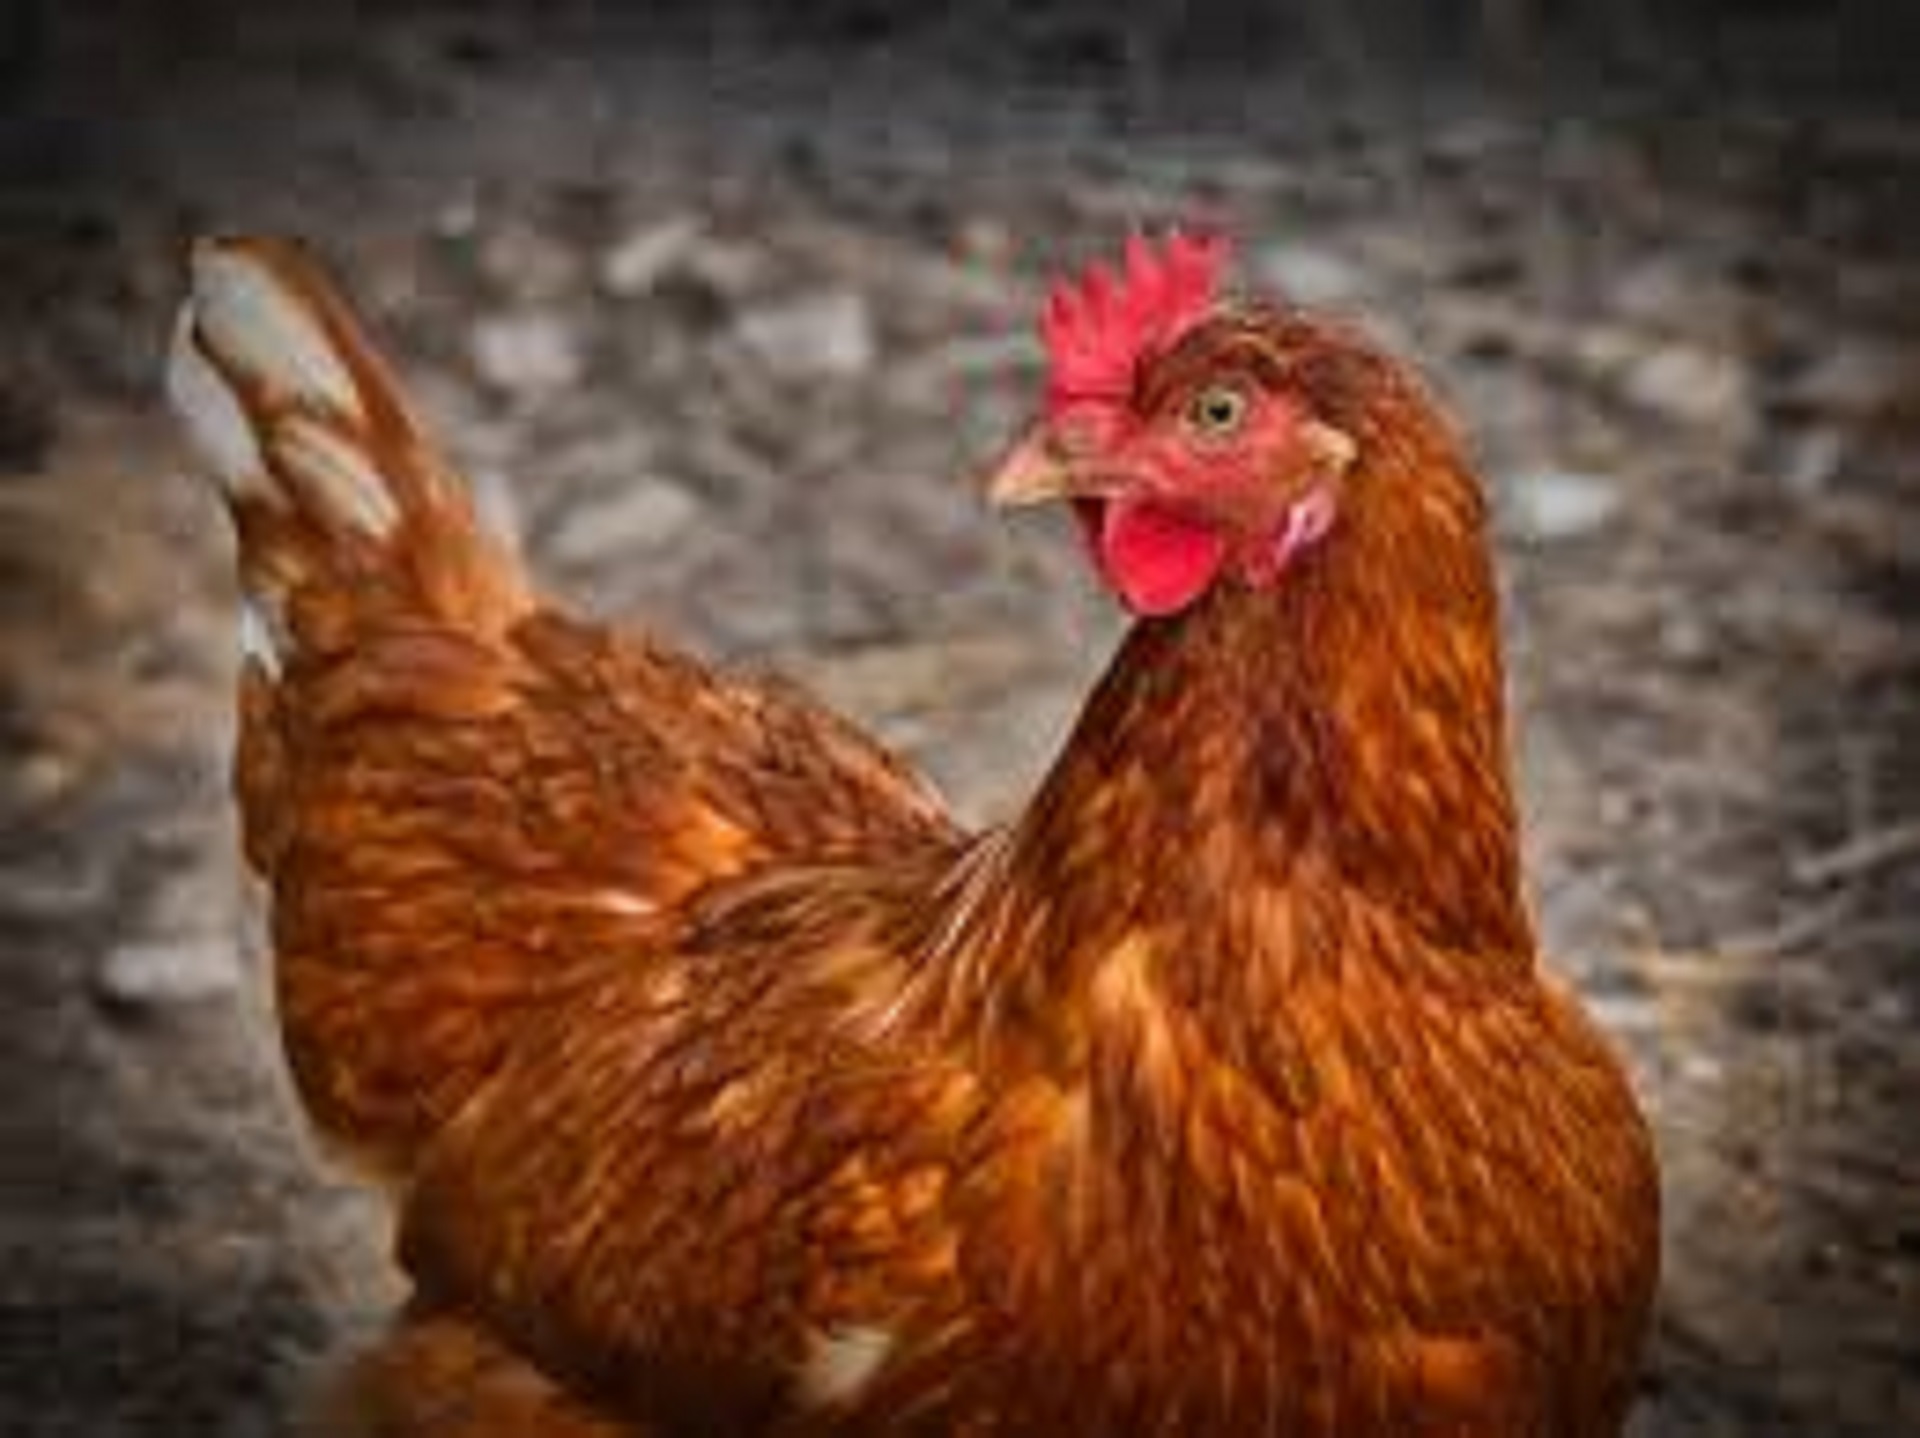
nashville, chicken, breast, vertebrate, rooster, bird, galliformes, comb, beak, fowl, poultry, livestock, adaptation, phasianidae